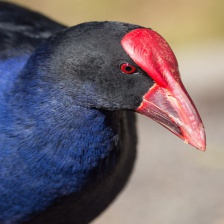
Species: PURPLE SWAMPHEN
Scientific name: PORPHYRIO PORPHYRIO
ImageNet parent category: european_gallinule